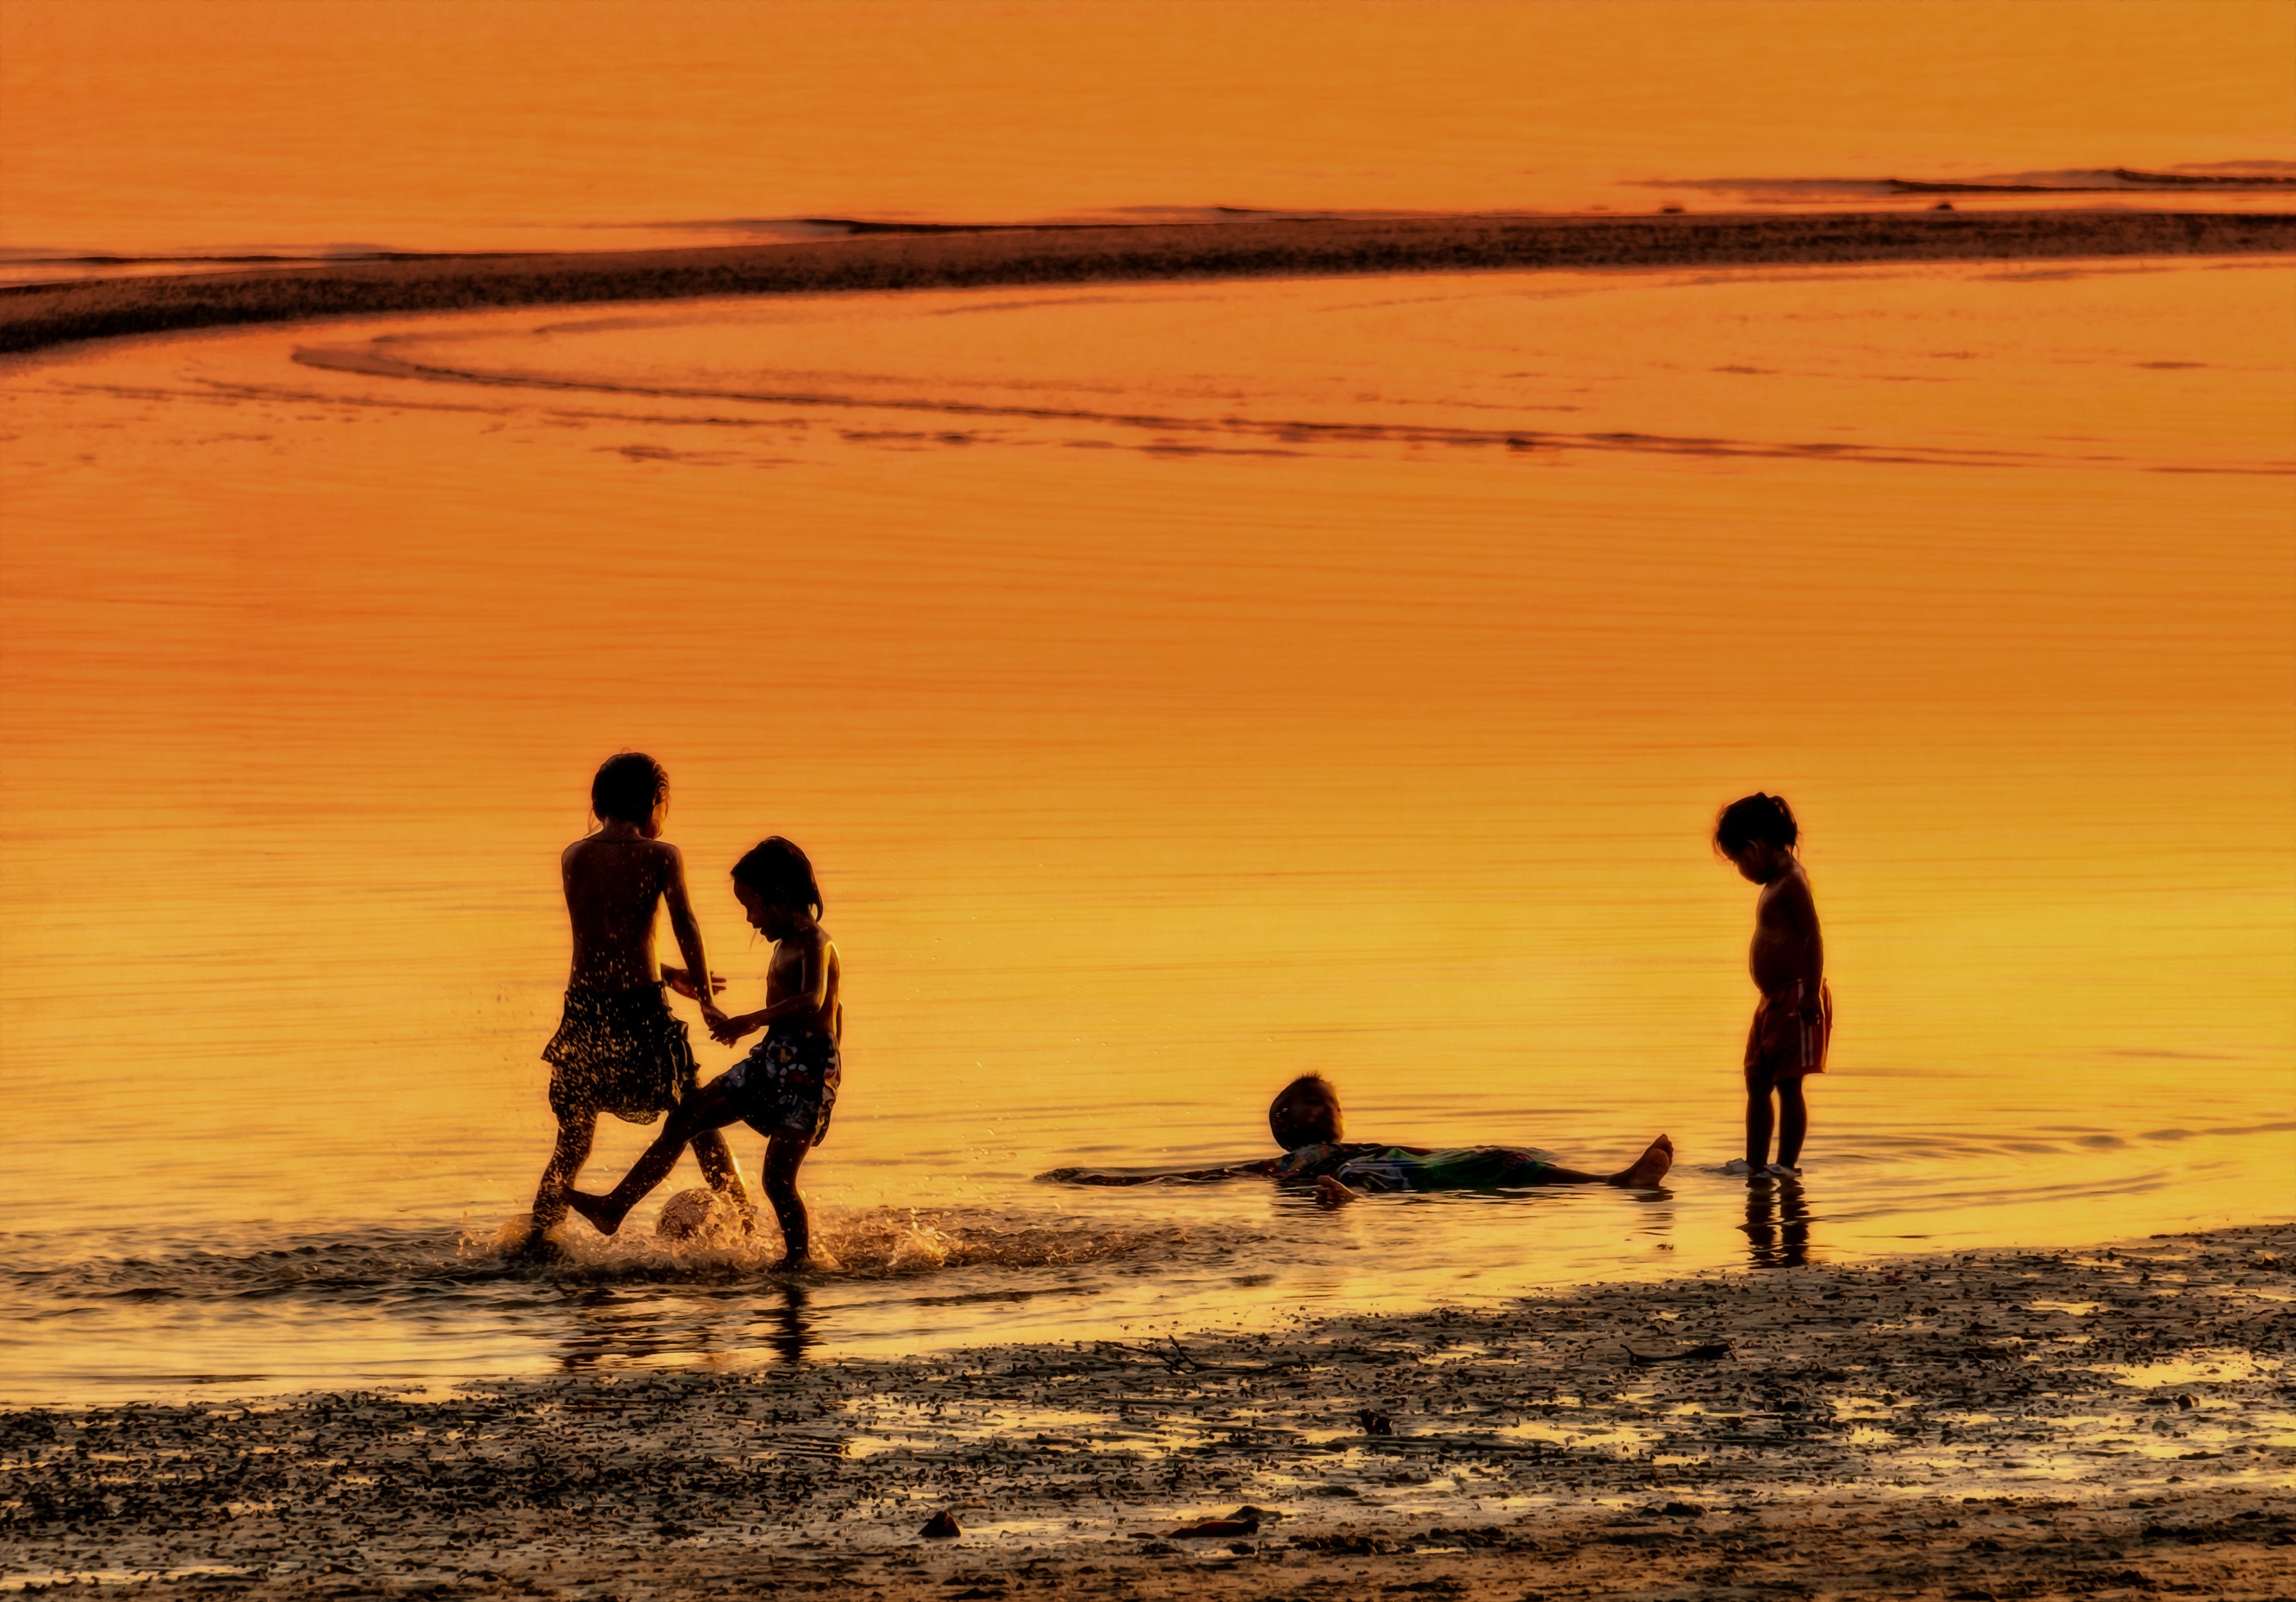
beach, sea, coast, water, sand, ocean, horizon, sunrise, sunset, play, morning, shore, dawn, dusk, evening, holiday, island, asia, thailand, children, palm trees, southeast, afterglow, south sea, koh samui